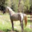
Label: horse